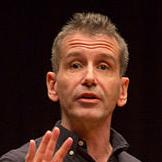
Age: 47